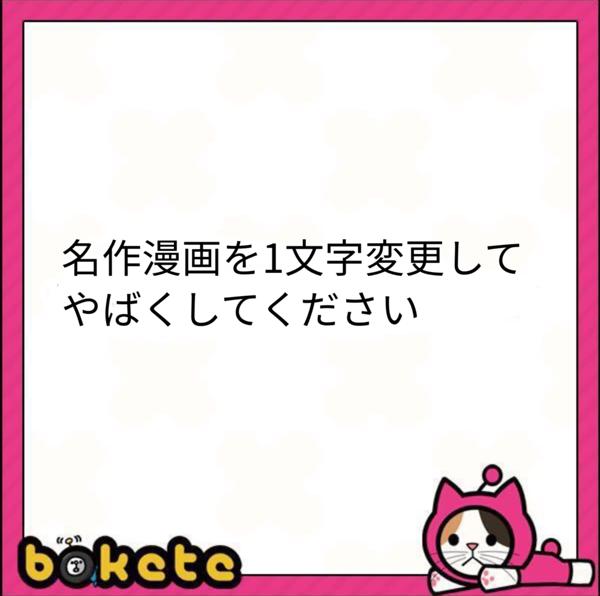
回答: ゲイの大冒険